Poison Ivy (character)

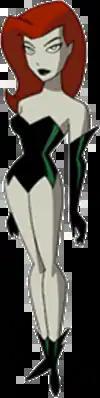
Ivy as she appeared in "The New Batman Adventures".

Poison Ivy appears in media set in the DC Animated Universe (DCAU), voiced by Diane Pershing.